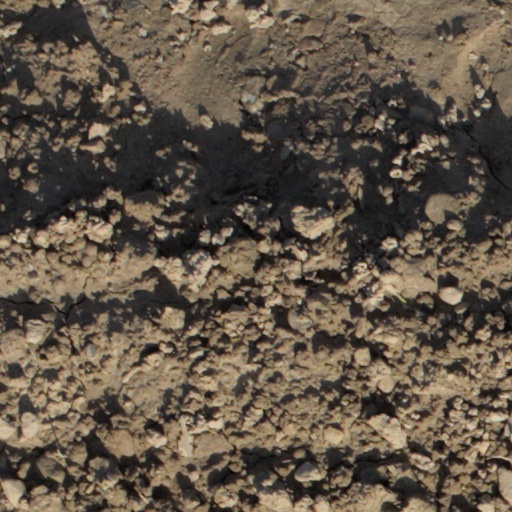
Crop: wheat